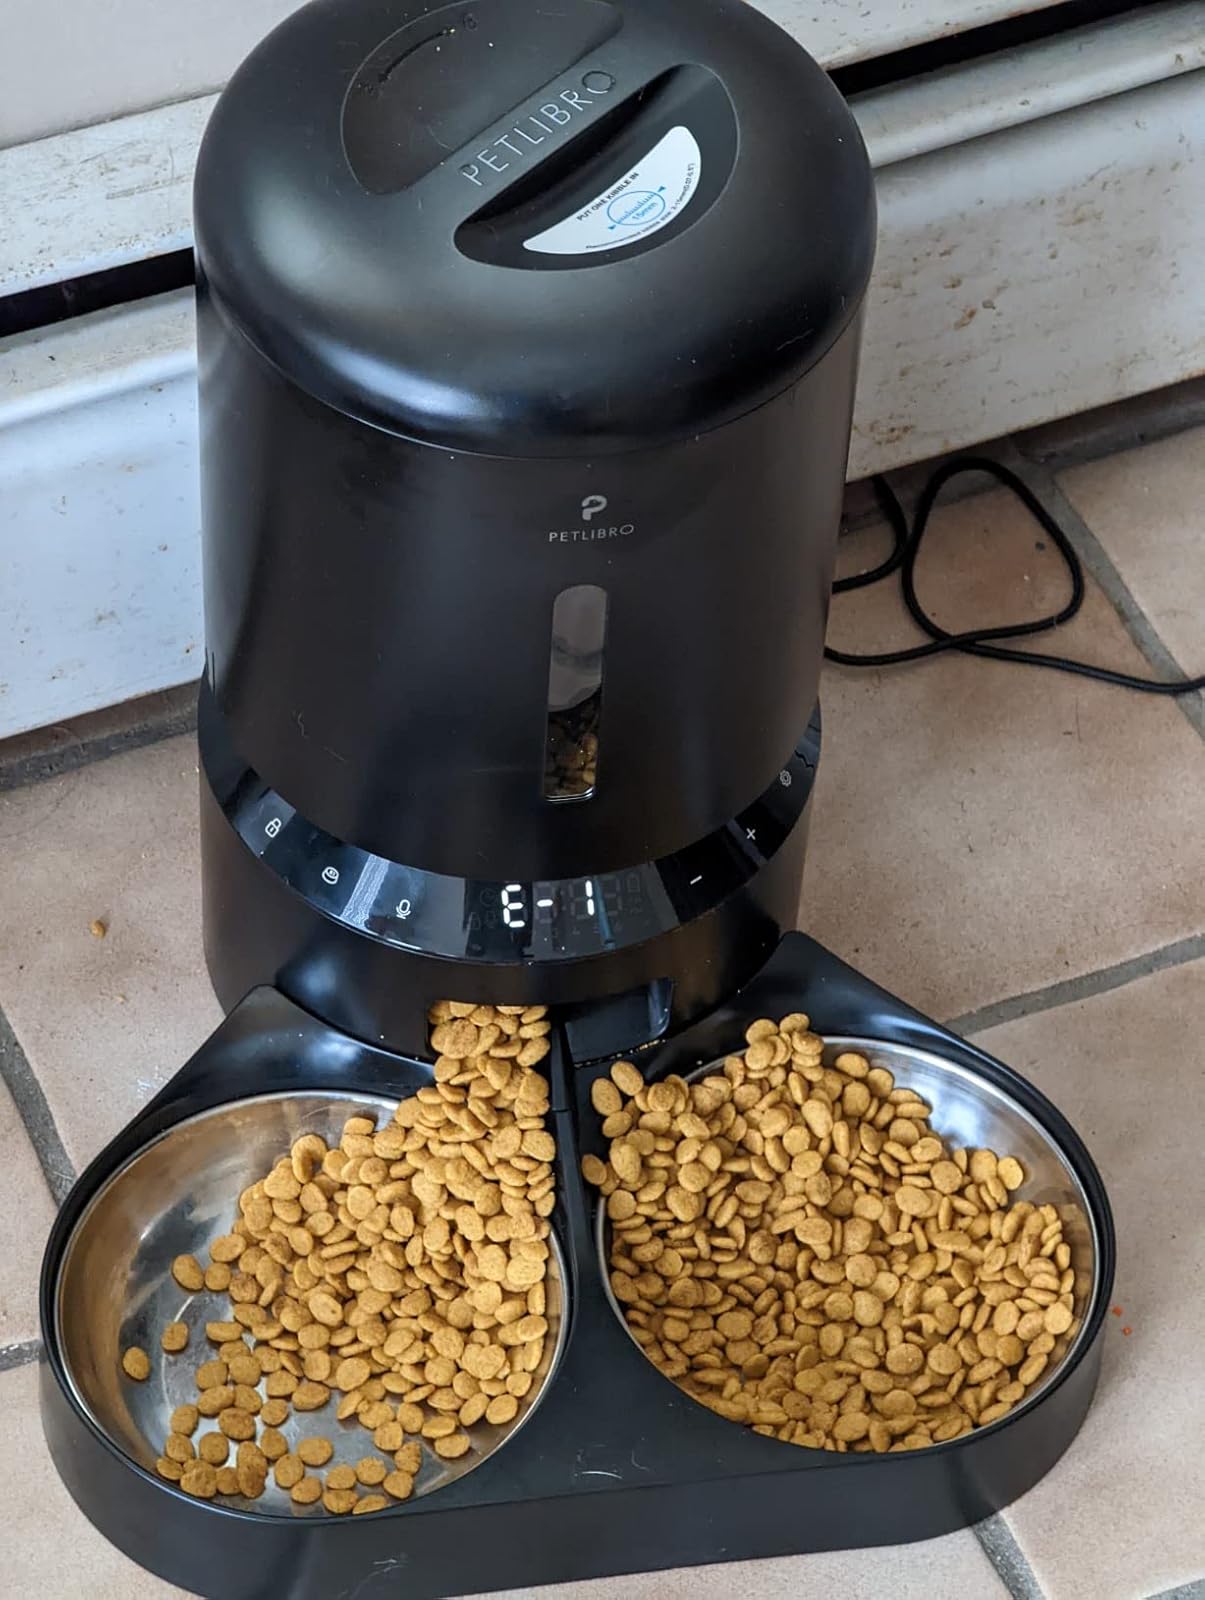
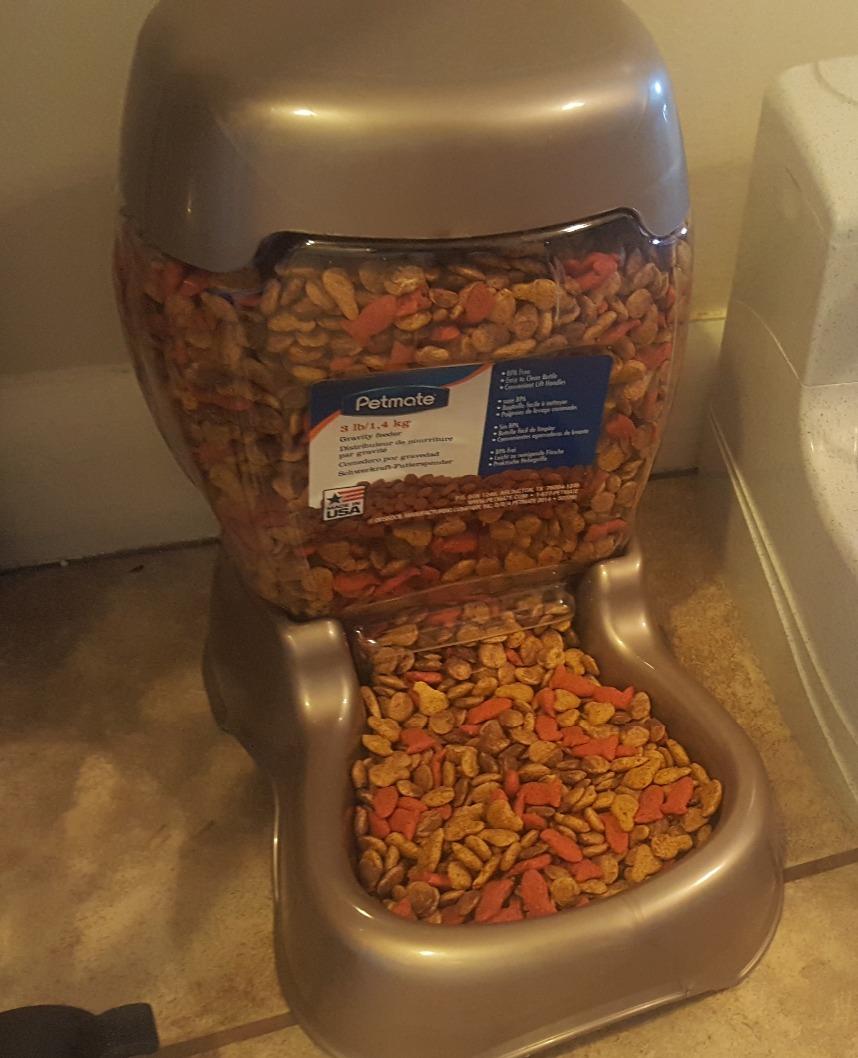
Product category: items_feeder
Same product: no